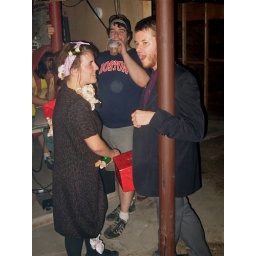
the cat lady speaks to dick in a box